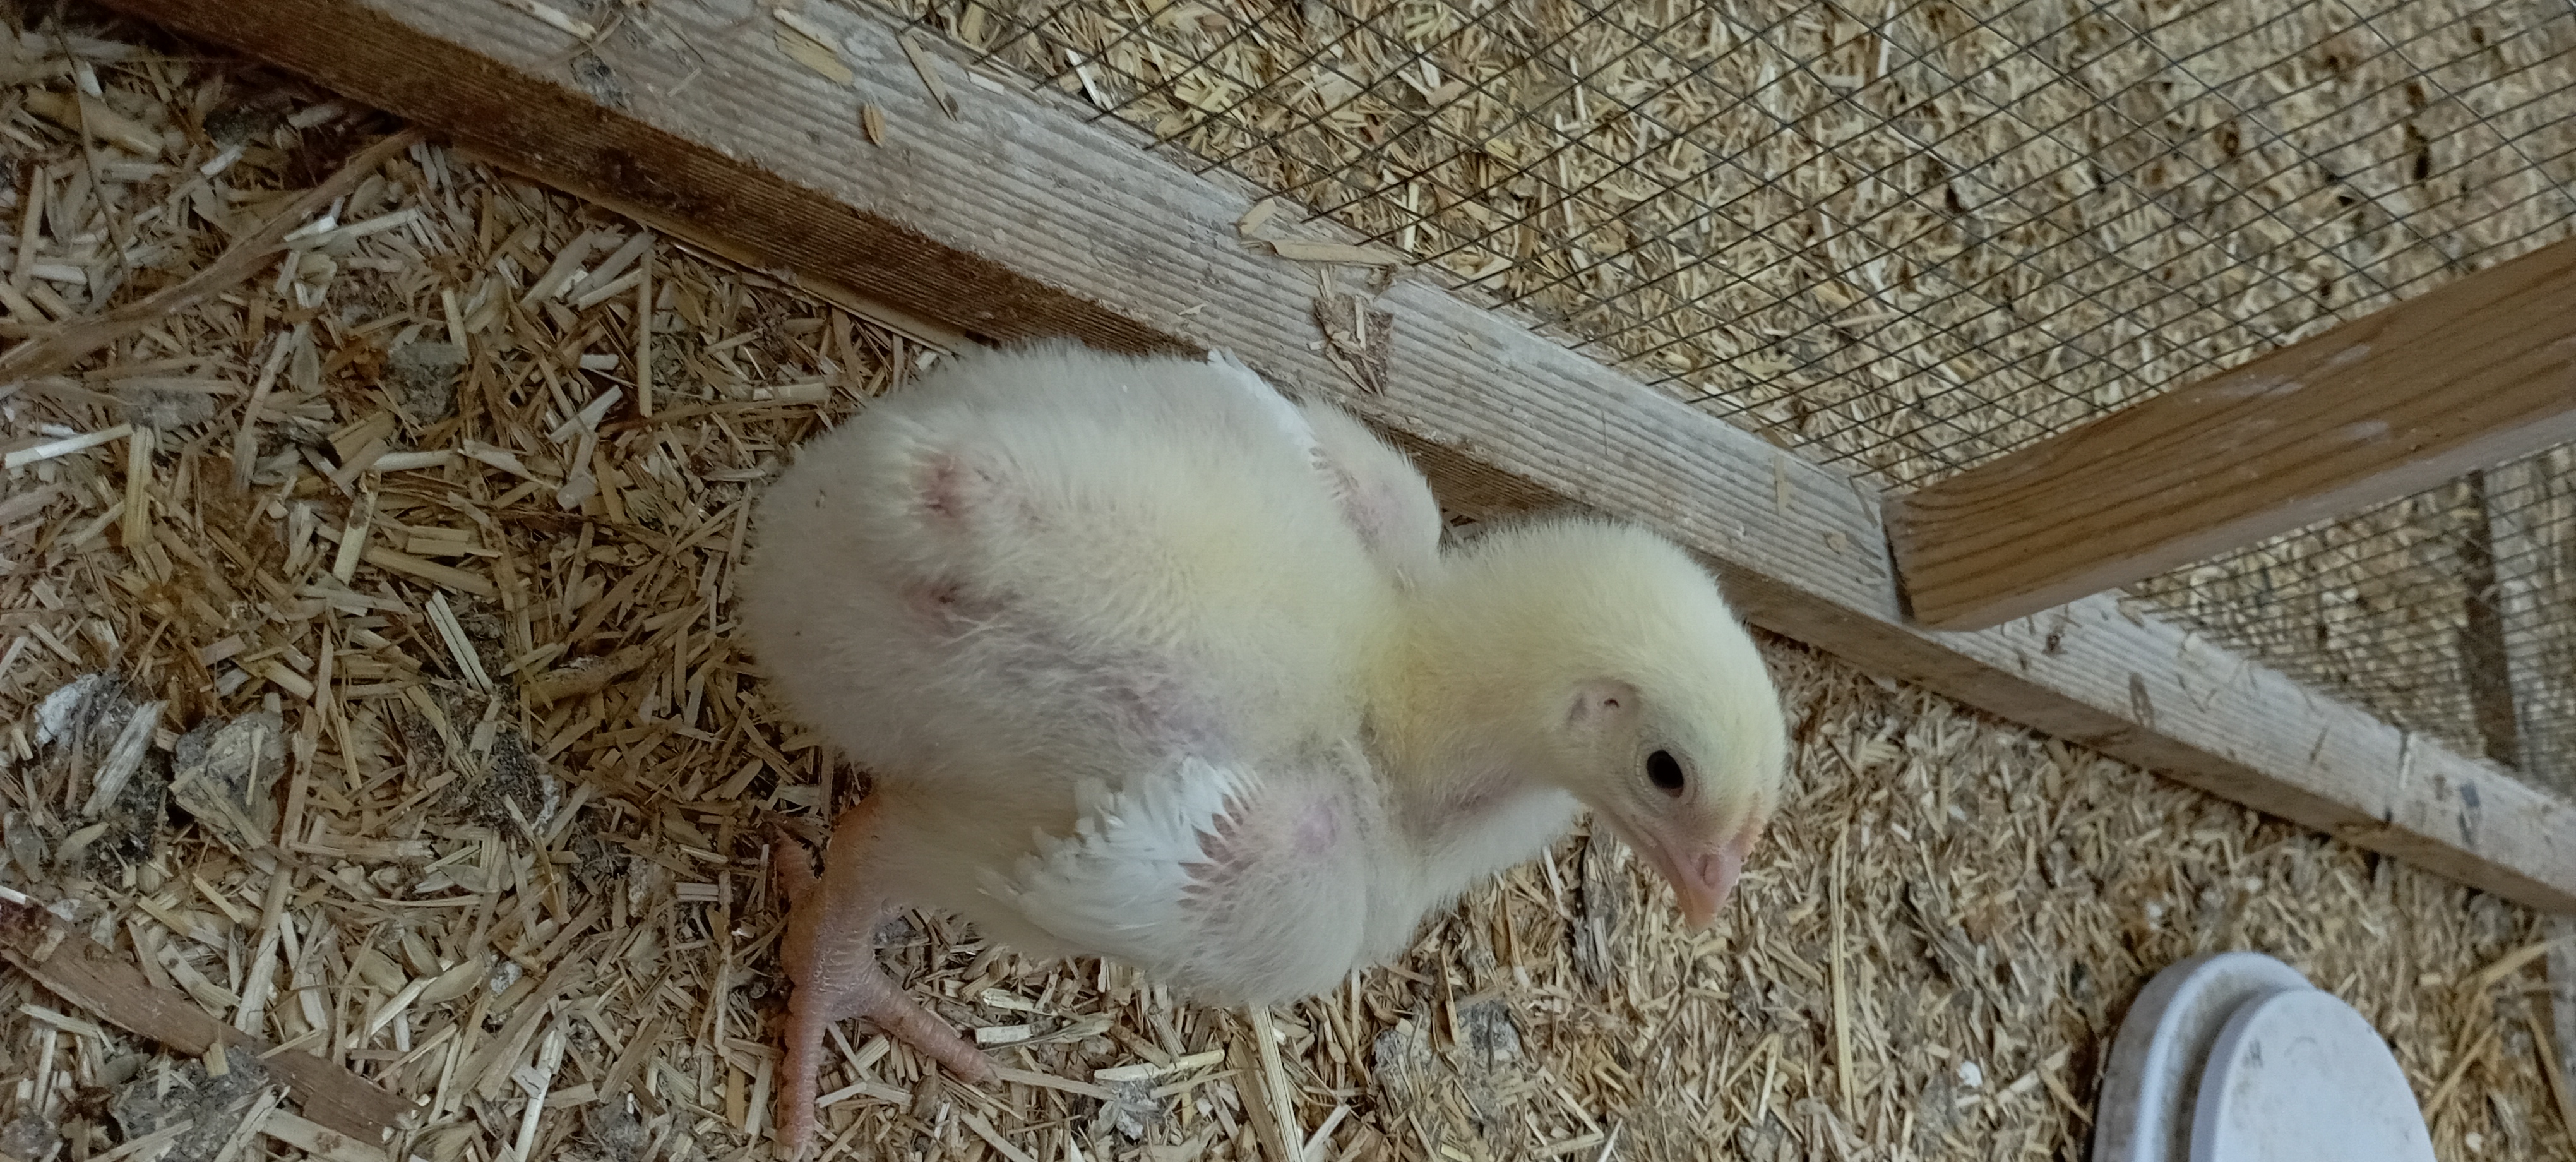
Weight: 321 g